Mesut Özil

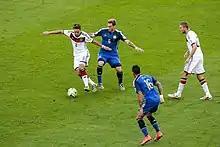
Özil in the 2014 World Cup Final

Former Real Madrid midfielder Xabi Alonso described Özil as "the kind of player you don't find these days", adding, "He understands the game, sees things, combines and thrives between the lines, unlocking teams." José Mourinho, who coached Özil for a time at Real Madrid said, "Özil is unique. There is no copy of him – not even a bad copy." Assistant coach of the Germany national team Hansi Flick said, "We are proud to have him in our team. When he has the ball, you can feel the excitement and astonishment among the fans." Former Netherlands and Milan forward Ruud Gullit described Özil as a "technically perfect" player who has "total control of the ball" and a "great imagination". Former Germany teammate Phillip Lahm said of Özil "His vision is probably the best I have ever seen... He is a dream for strikers.", while Mario Gómez called Özil "probably the most brilliant footballer we have or ever had". Despite his reputation as an offensive playmaker, Özil also drew criticism at times for his lack of physicality and his low defensive work-rate off the ball. Despite his success, he was also accused by some in the sport, including Glenn Hoddle, Raymond Domenech and Jonathan Smith, of going missing in important or physical games.